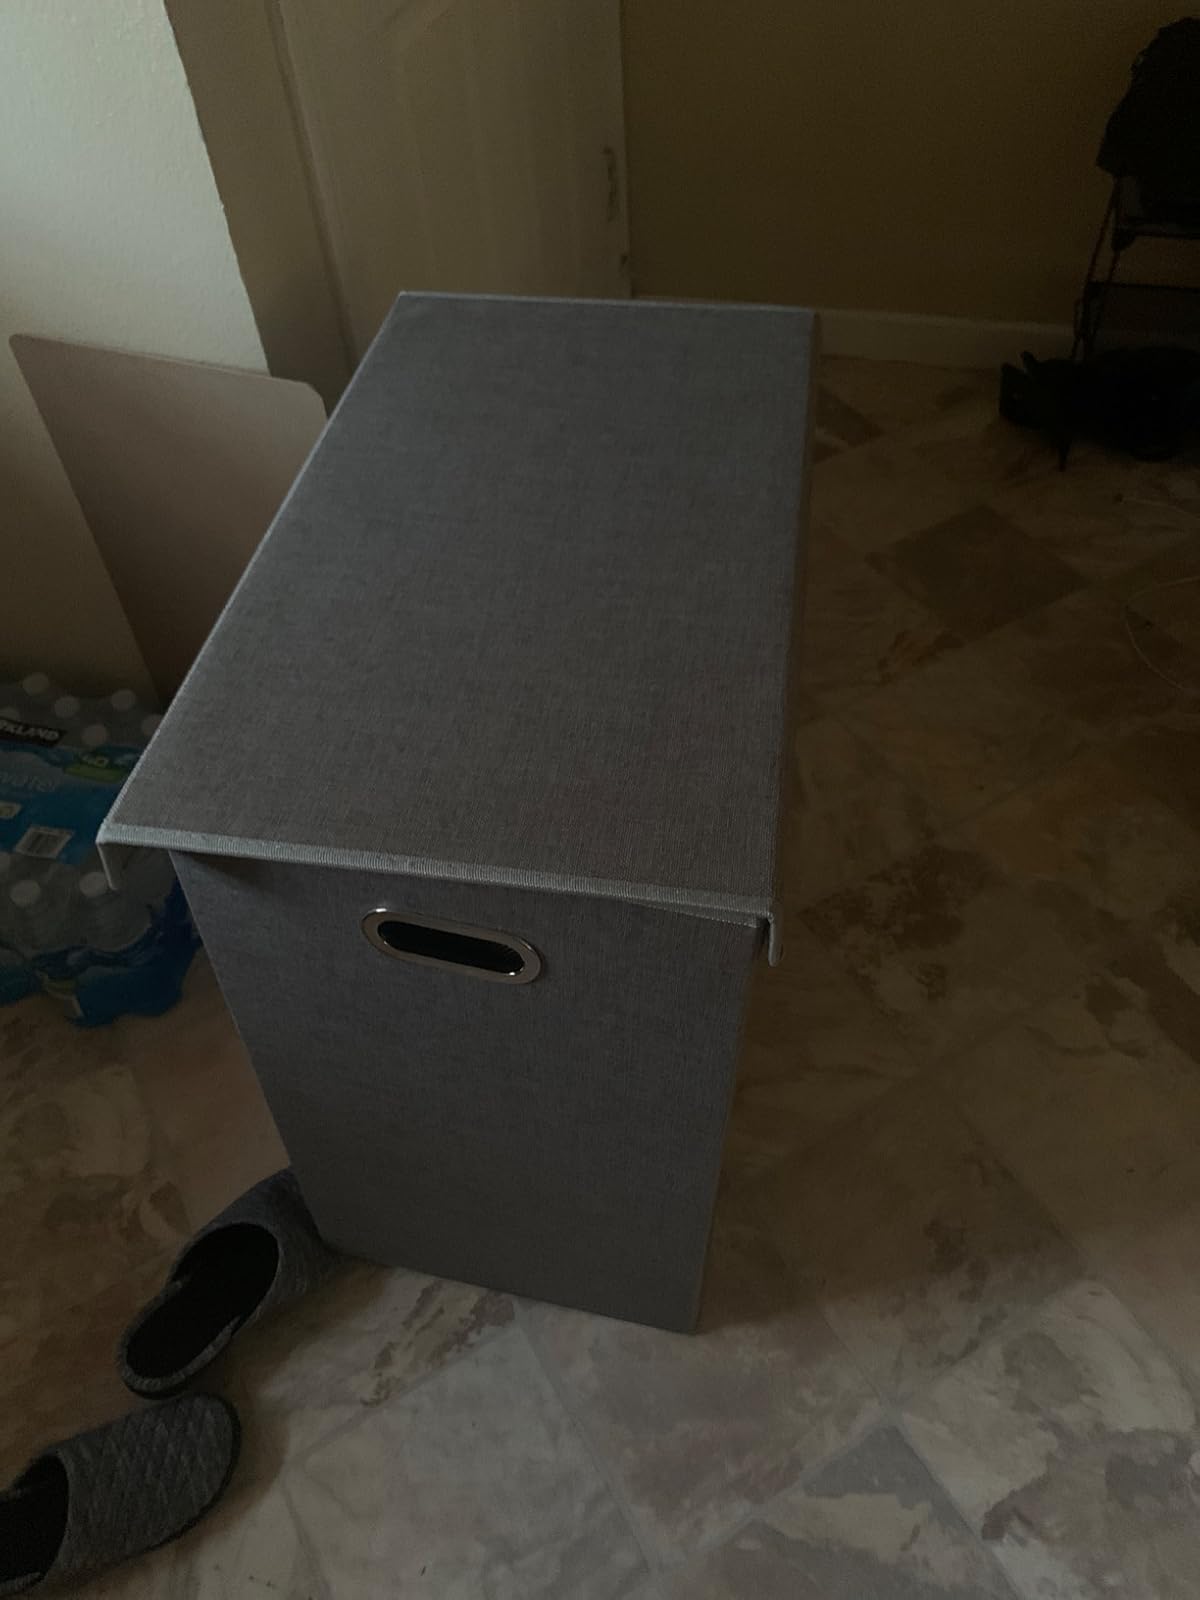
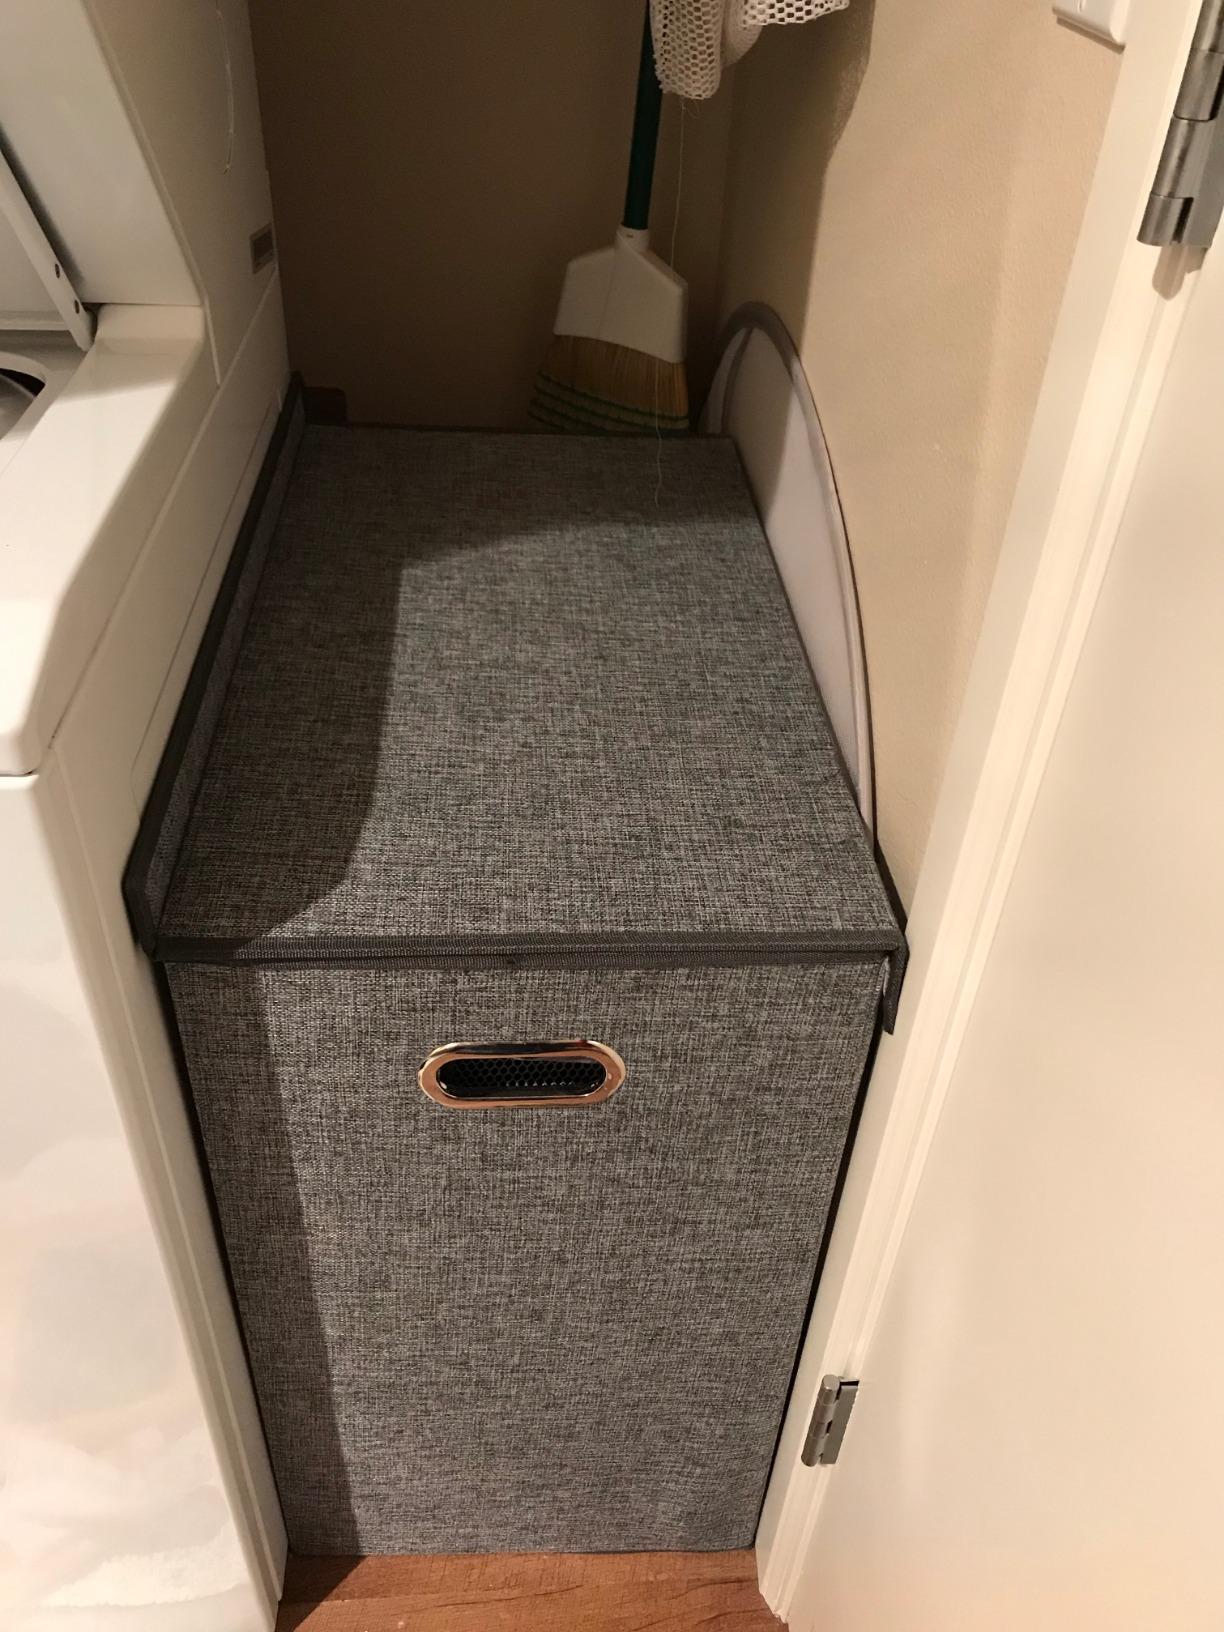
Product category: items_hamper
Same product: yes